Polyethylene glycol

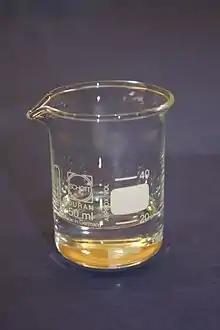
Polyethylene glycol 400, pharmaceutical quality

PEG and related polymers (PEG phospholipid constructs) are often sonicated when used in biomedical applications. However, as reported by Murali et al., PEG is very sensitive to sonolytic degradation and PEG degradation products can be toxic to mammalian cells. It is, thus, imperative to assess potential PEG degradation to ensure that the final material does not contain undocumented contaminants that can introduce artifacts into experimental results.